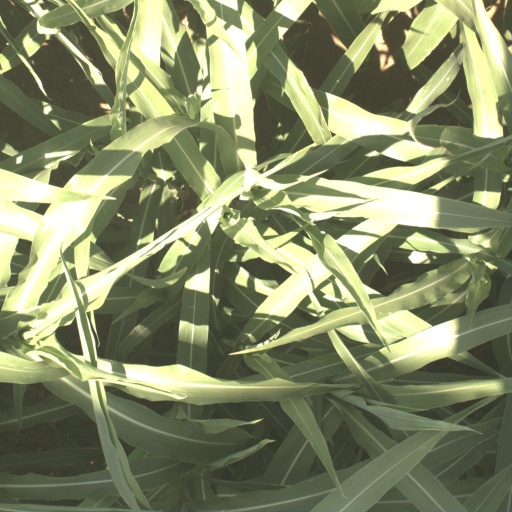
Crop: sorghum